WJON

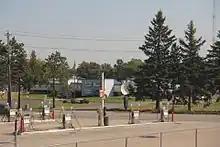
The studios for WWJO, KLZZ, KMXK, KZRV, KXSS, and WJON, viewed from the Empire Builder

WJON (1240 AM) is a radio station in St. Cloud, Minnesota airing a news/talk format. The station is owned by Townsquare Media. Its main competitors are Leighton Broadcasting's KNSI of St. Cloud and WCCO and KTLK of Minneapolis.